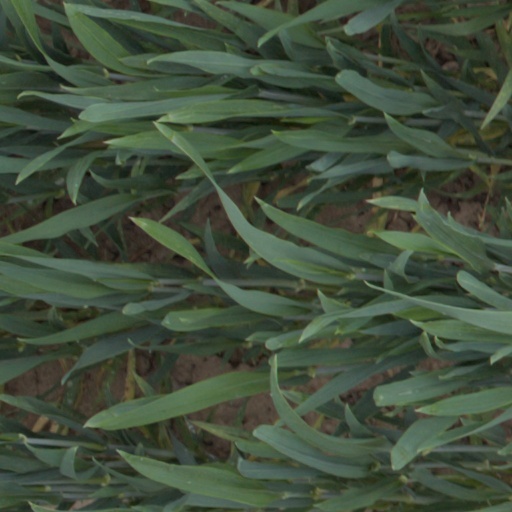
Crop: wheat